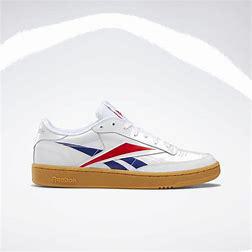
Brand: Reebok
Model: Club C 85 Mu